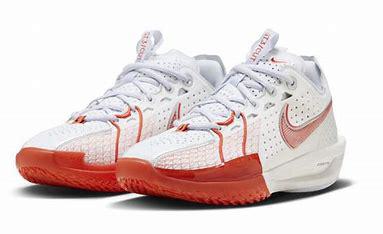
Brand: Nike
Model: G T Cut 3